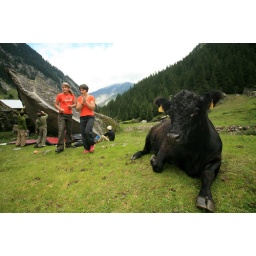
Anna Stohr and Maud Ansade in the cow pasture / bouldering field of Zillertal, Austria, RocTrip. Photo: John Evans